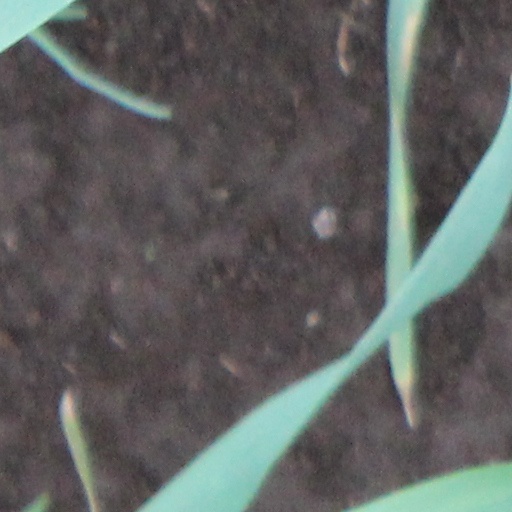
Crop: wheat